SS S. R. Kirby

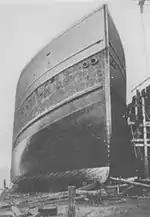
"S. R. Kirby" under construction in Wyandotte

"S. R. Kirby" (Official number 116325) was built in 1890 by the Detroit Dry Dock Company in Wyandotte, Michigan. She was a composite-hulled ship, meaning she had an iron frame and a wooden hull, constructed from white oak.